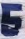
Number: 5